Newbiggin, south Wensleydale

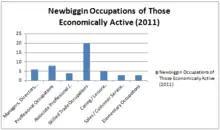
Newbiggin Occupations of Those Economically Active

Newbiggin is home mainly to the older population, with just under half of its population being under the age of 60. The majority of those living there are healthy with no long lasting illnesses that restrict them, however, nine of those living there are subject to long lasting illnesses that limit them in the long term.